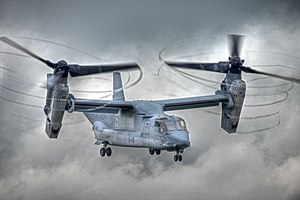
V-22 Osprey / Galleri
V-22 Osprey er et amerikansk militært luftfartøj med en 12-meter tiltrotor på hver vinge udviklet i et fælles samarbejde mellem Bell Helicopter Textron og Boeing Helicopters.